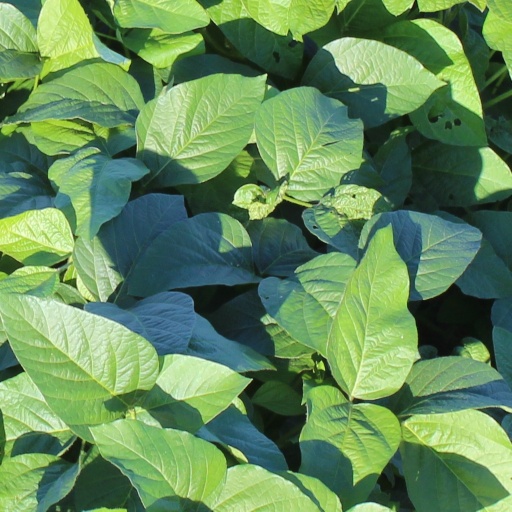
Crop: soybean